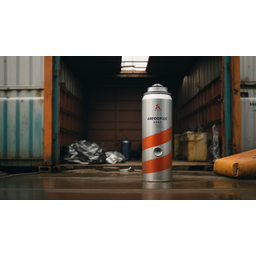
Label: metal